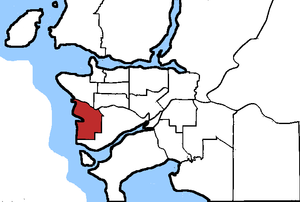
Richmond-Centre est une circonscription électorale fédérale canadienne de la Colombie-Britannique.